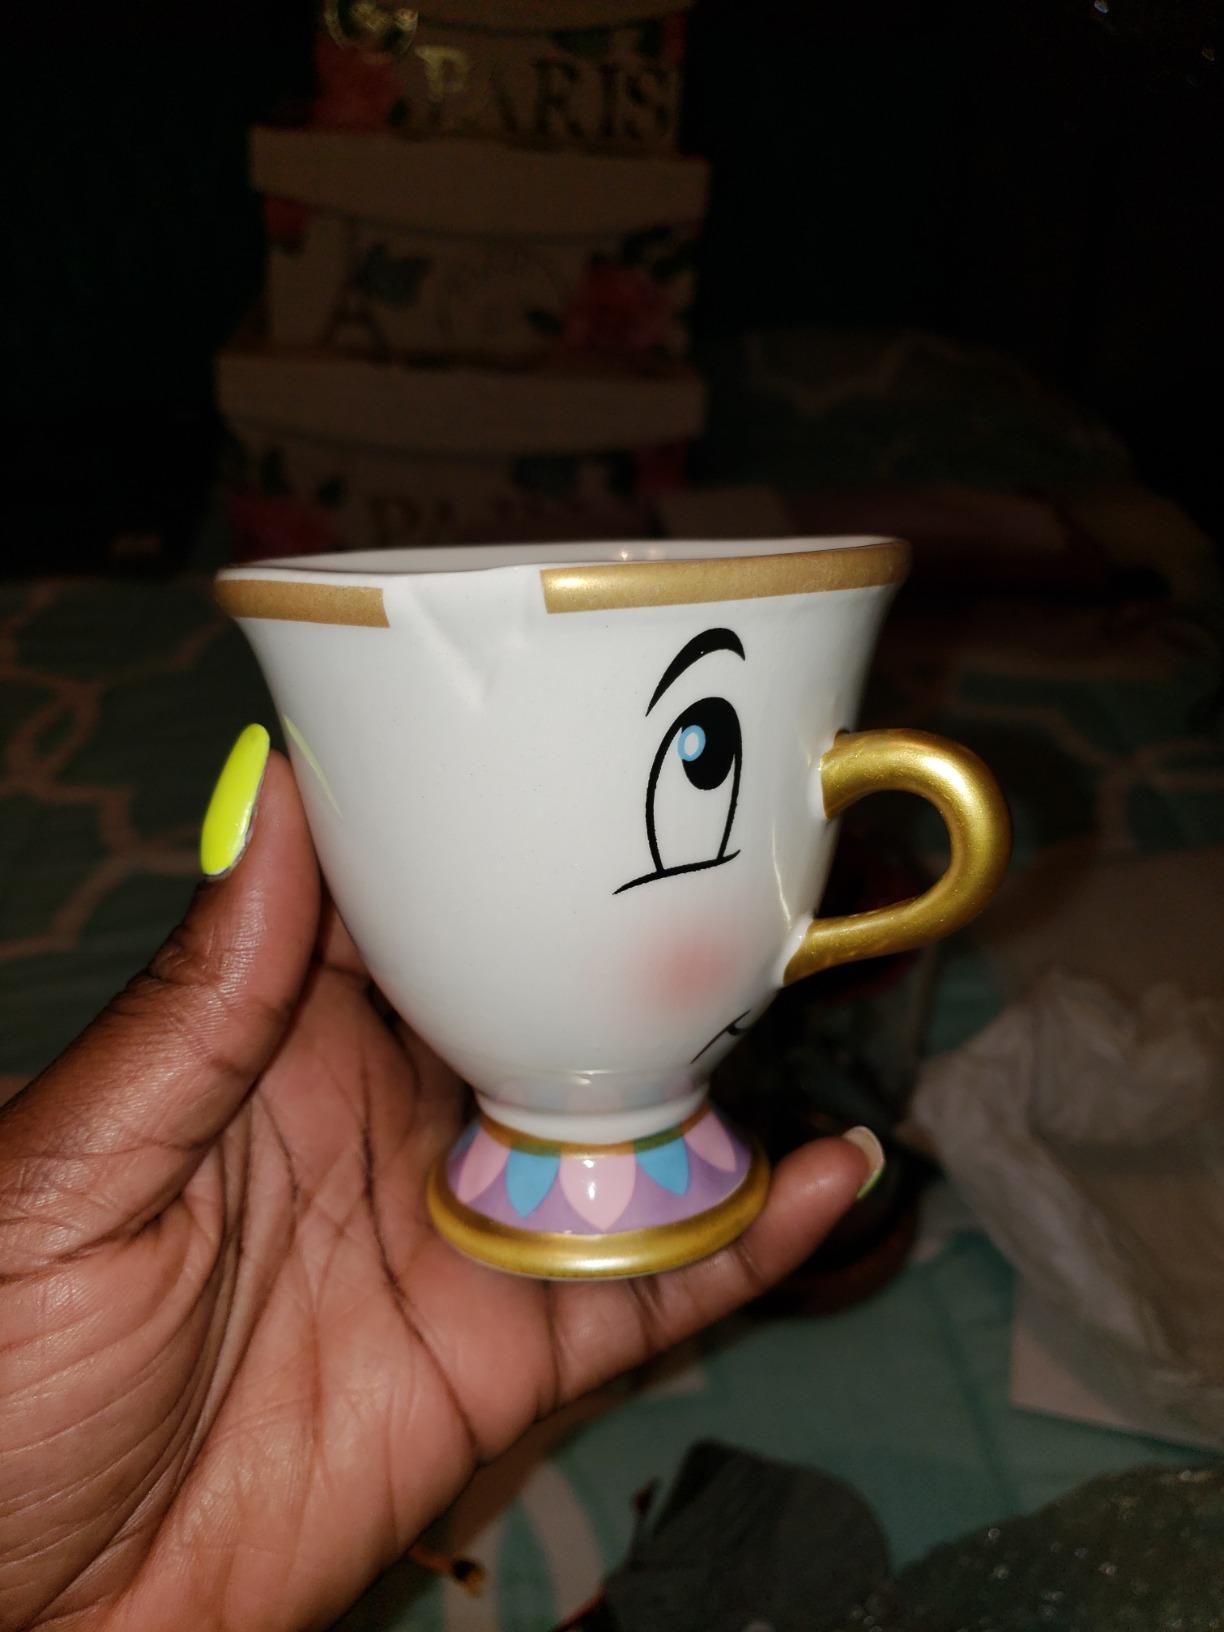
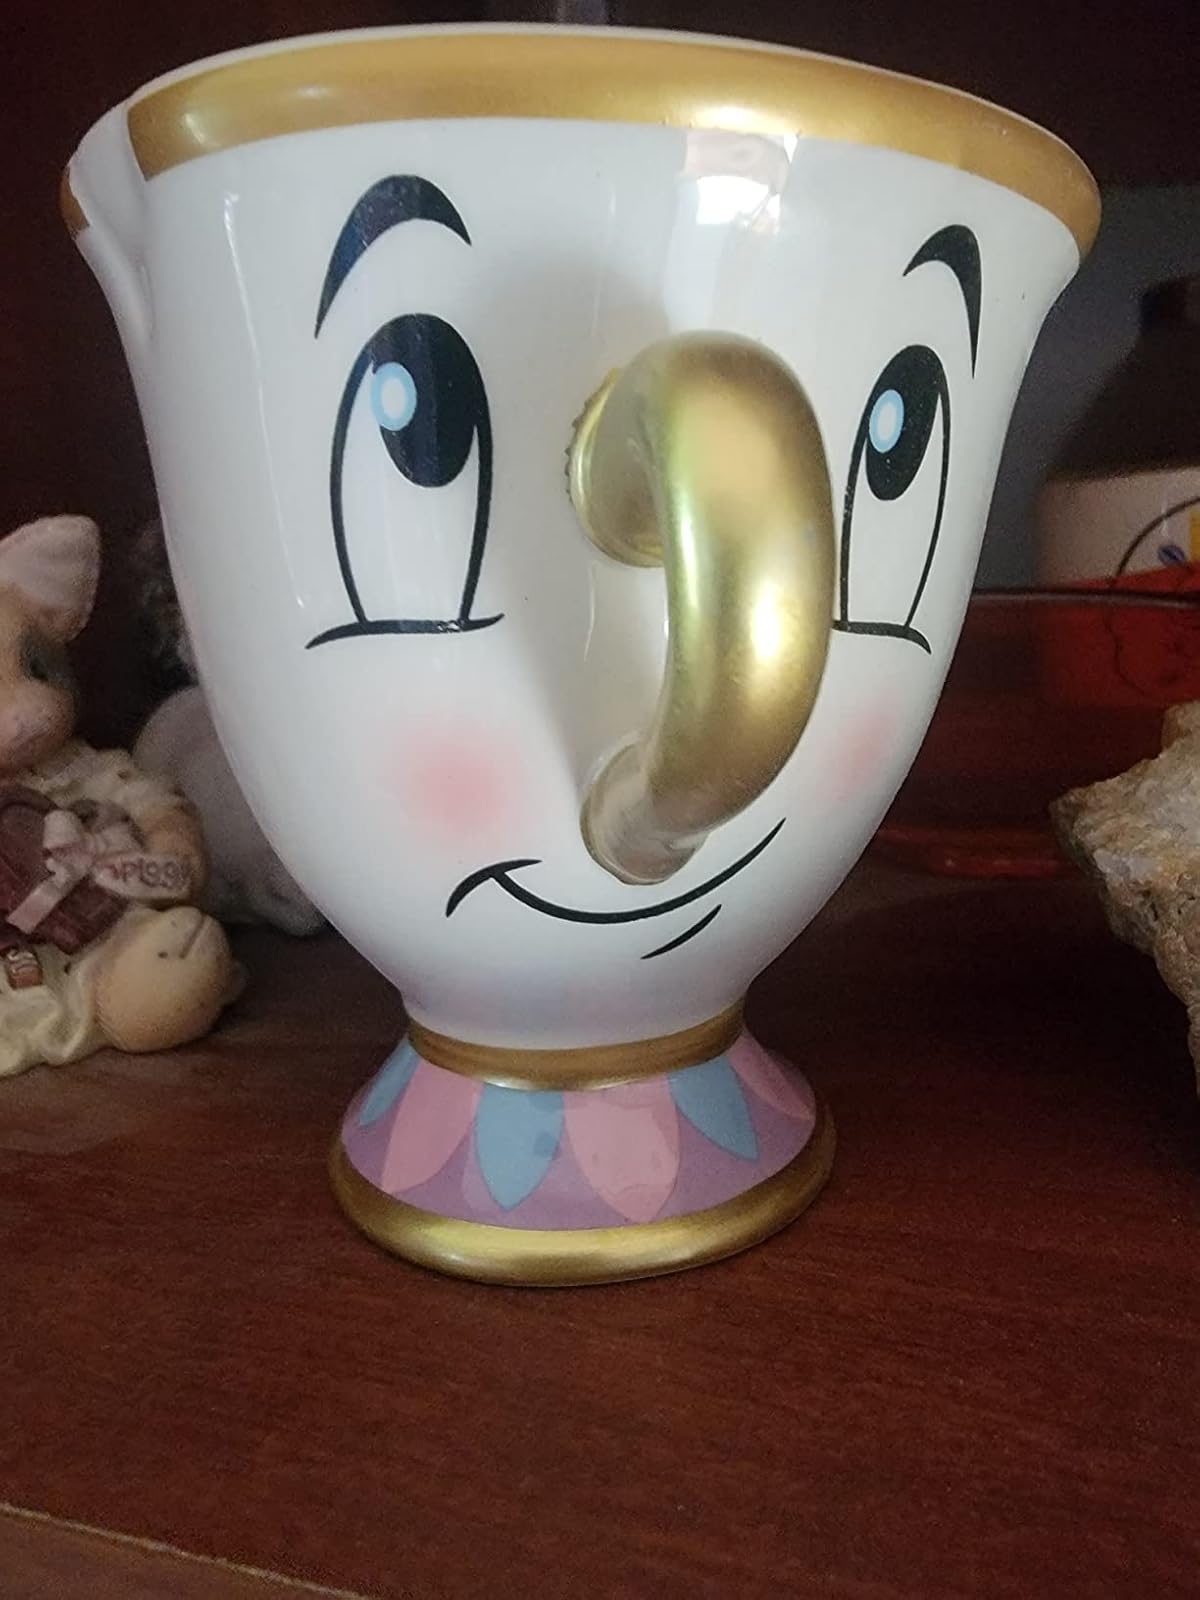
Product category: items_mug
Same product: yes